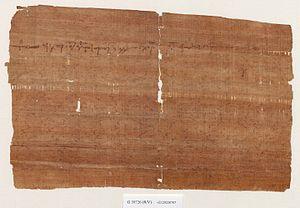
PERF 558 est un manuscrit du VIIᵉ siècle découvert en Égypte à Héracléopolis Magna. C'est un des plus anciens papyri contenant du texte en langue arabe qui nous soit parvenu, ainsi que le plus ancien document daté dans le calendrier musulman.